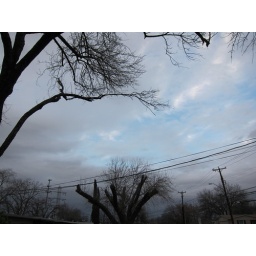
Northern sky over our house - storm coming in fast (Feb. 8, 2011)